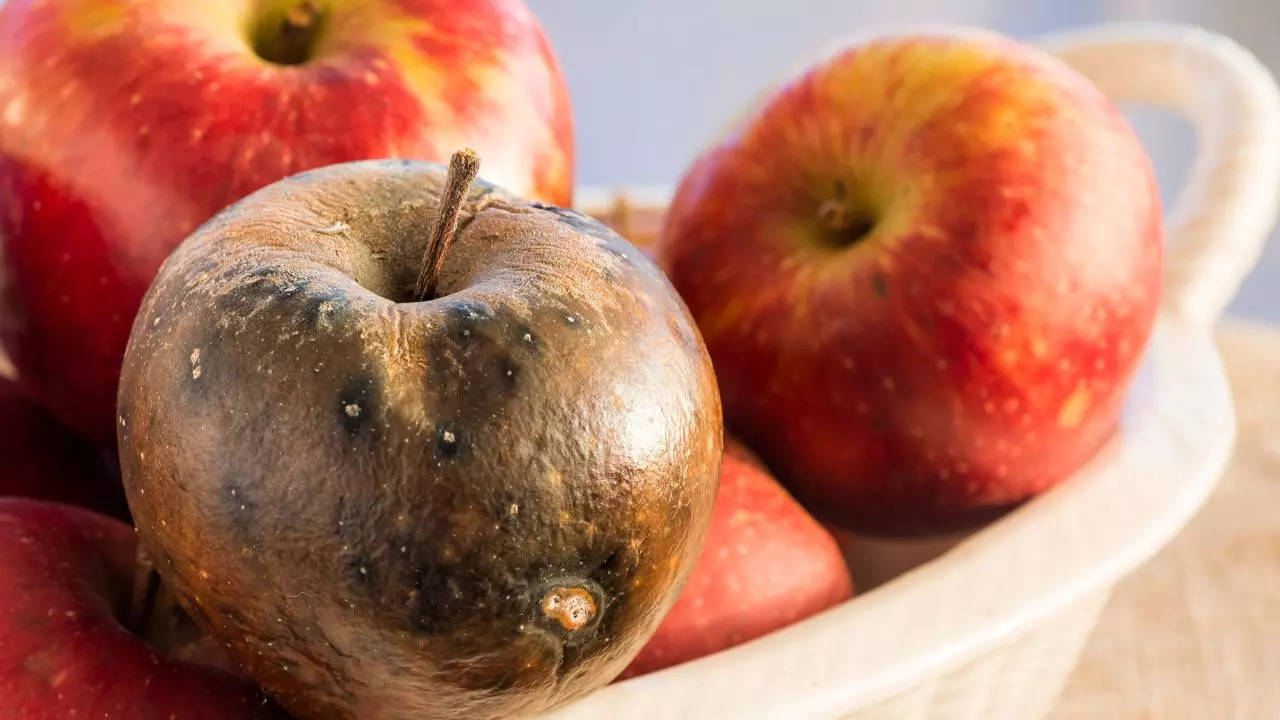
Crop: apple
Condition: black_rot